Poppy

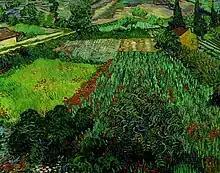
"Field with Poppies", 1889, by Vincent van Gogh

Poppies belong to the subfamily Papaveroideae of the family Papaveraceae, which includes the following genera: